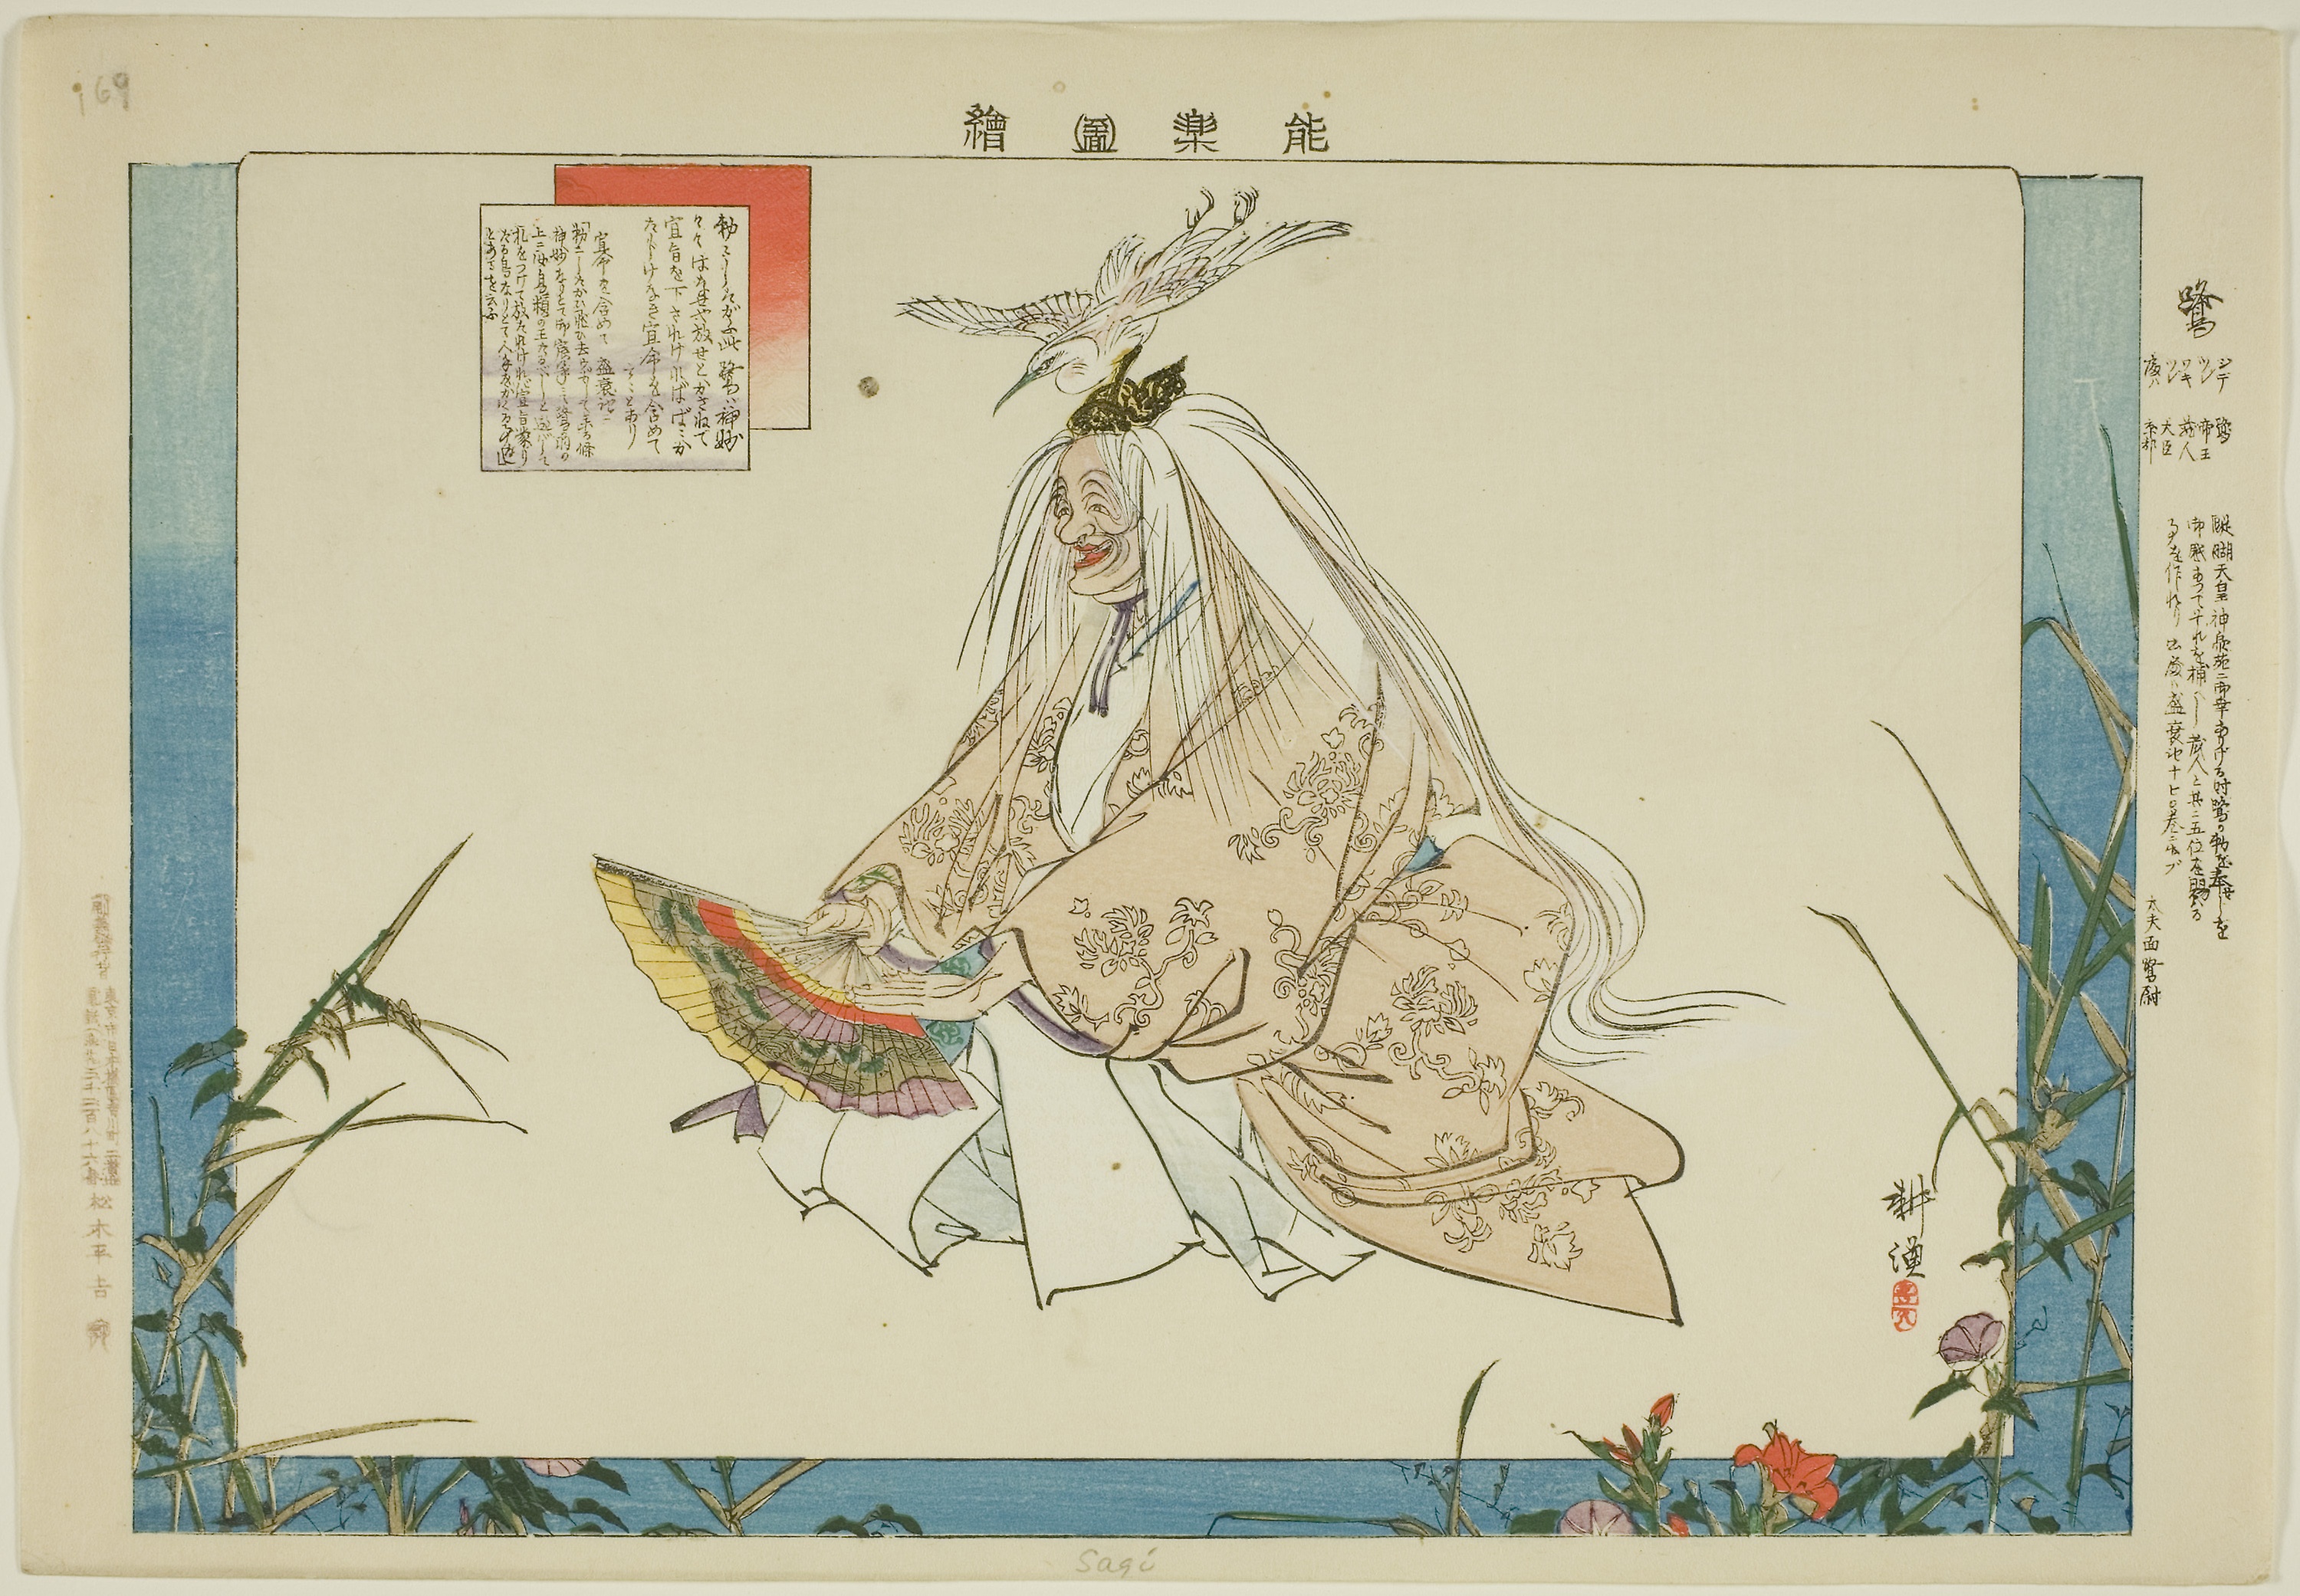
botany, illustration, moths and butterflies, plant, map, drawing, art